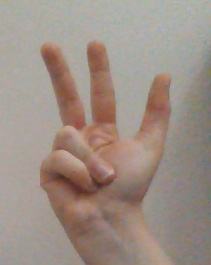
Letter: al